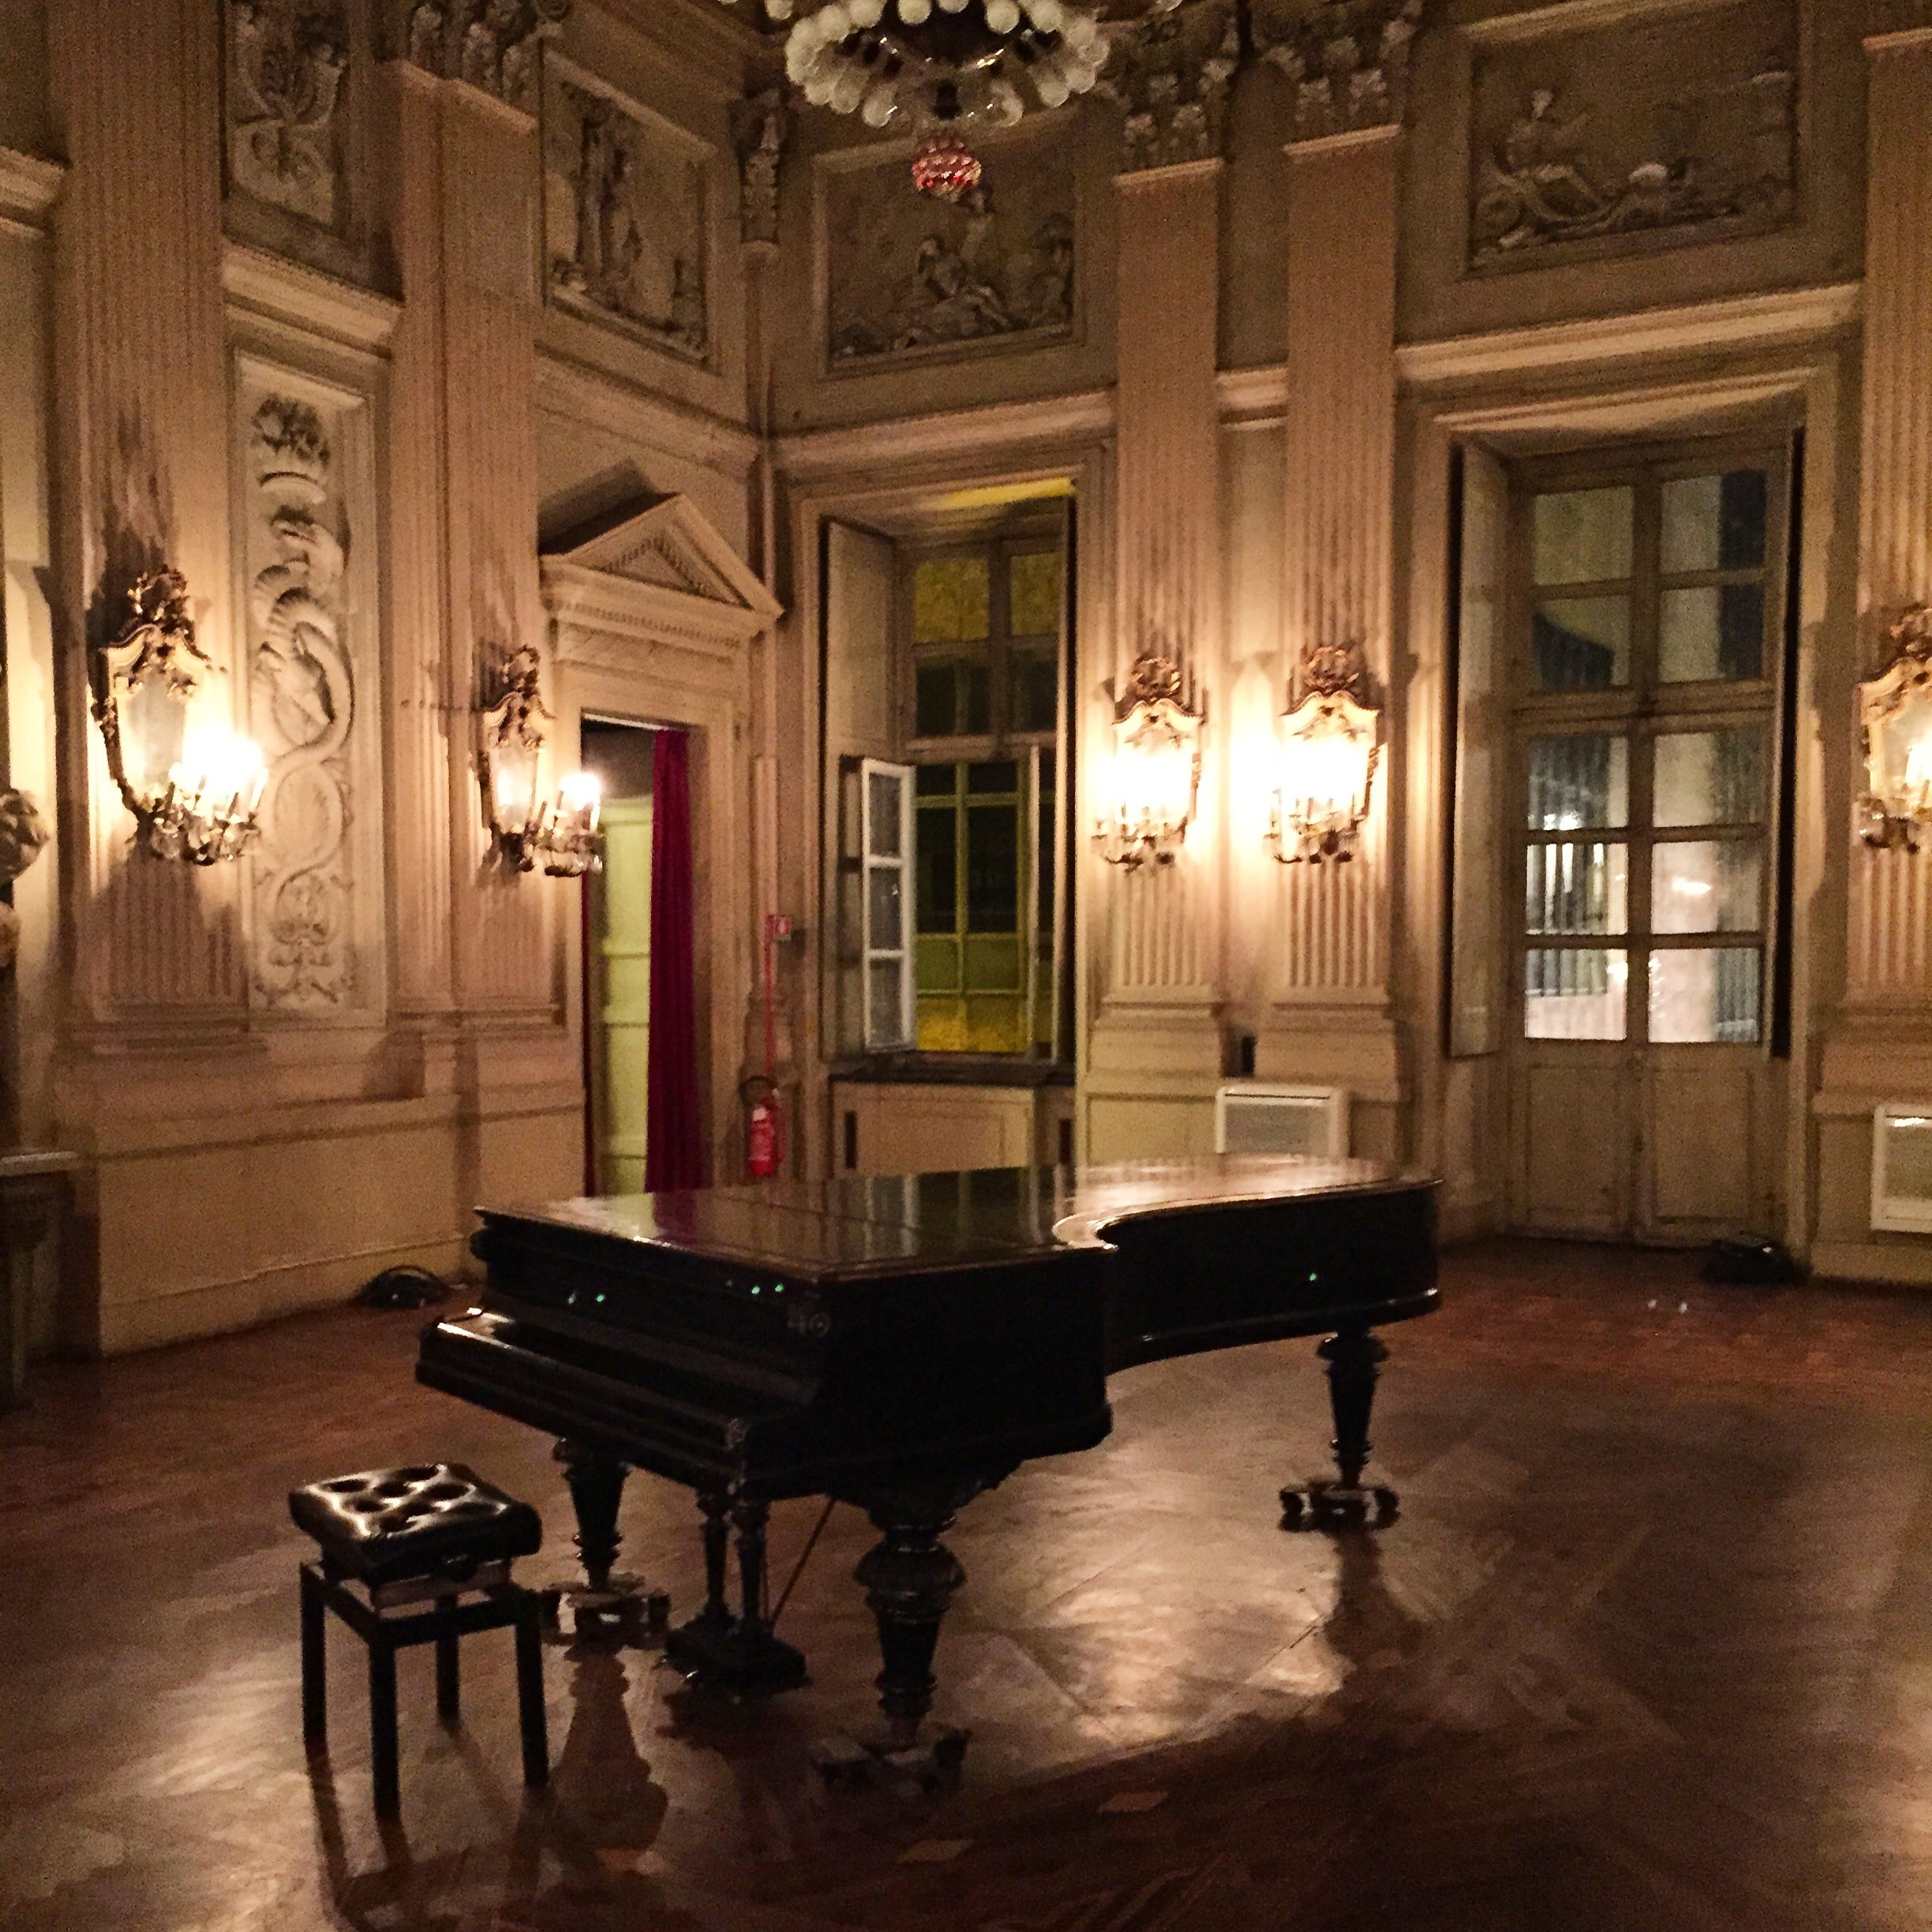
wood, mansion, floor, hall, living room, furniture, room, lighting, interior design, tourist attraction, estate